FOMP

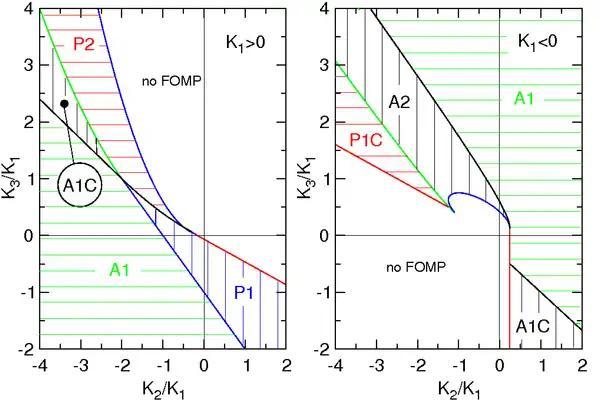
FOMP phase diagram of the uniaxial ferromagnet. Left: For . Right: For . See text for label explanations.

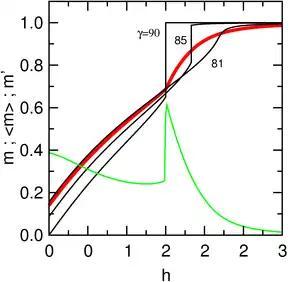
Computer simulation of the magnetization of polycrystal sample with , (red curve). The green is the first derivative . While the black ones are the magnetization of the corresponding single crystal with applied along c-axis , and .

Since the FOMP transition represents a singular point in the magnetization curve of a single crystal, we analyze how this singularity is transformed when we magnetize a polycrystalline sample. The result of the mathematical analysis shows the possibility of carrying out the measurement of critical field where the FOMP transition takes place in the case of polycrystalline samples.